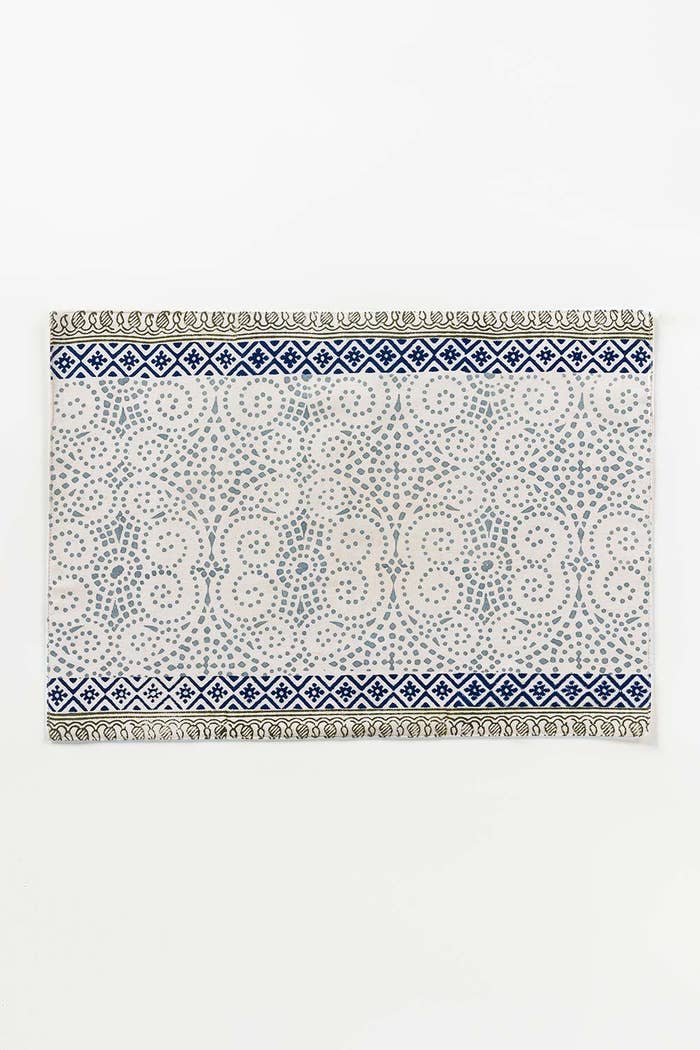
blue multi embroidered towel